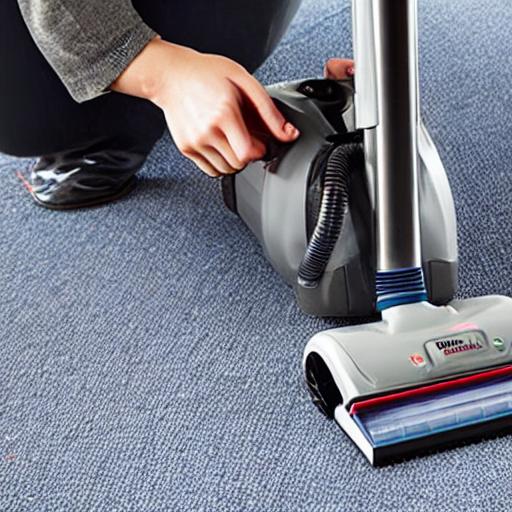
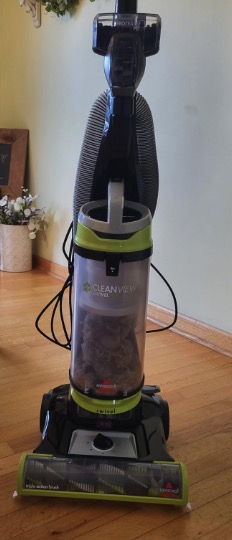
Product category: items_vacuum
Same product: no